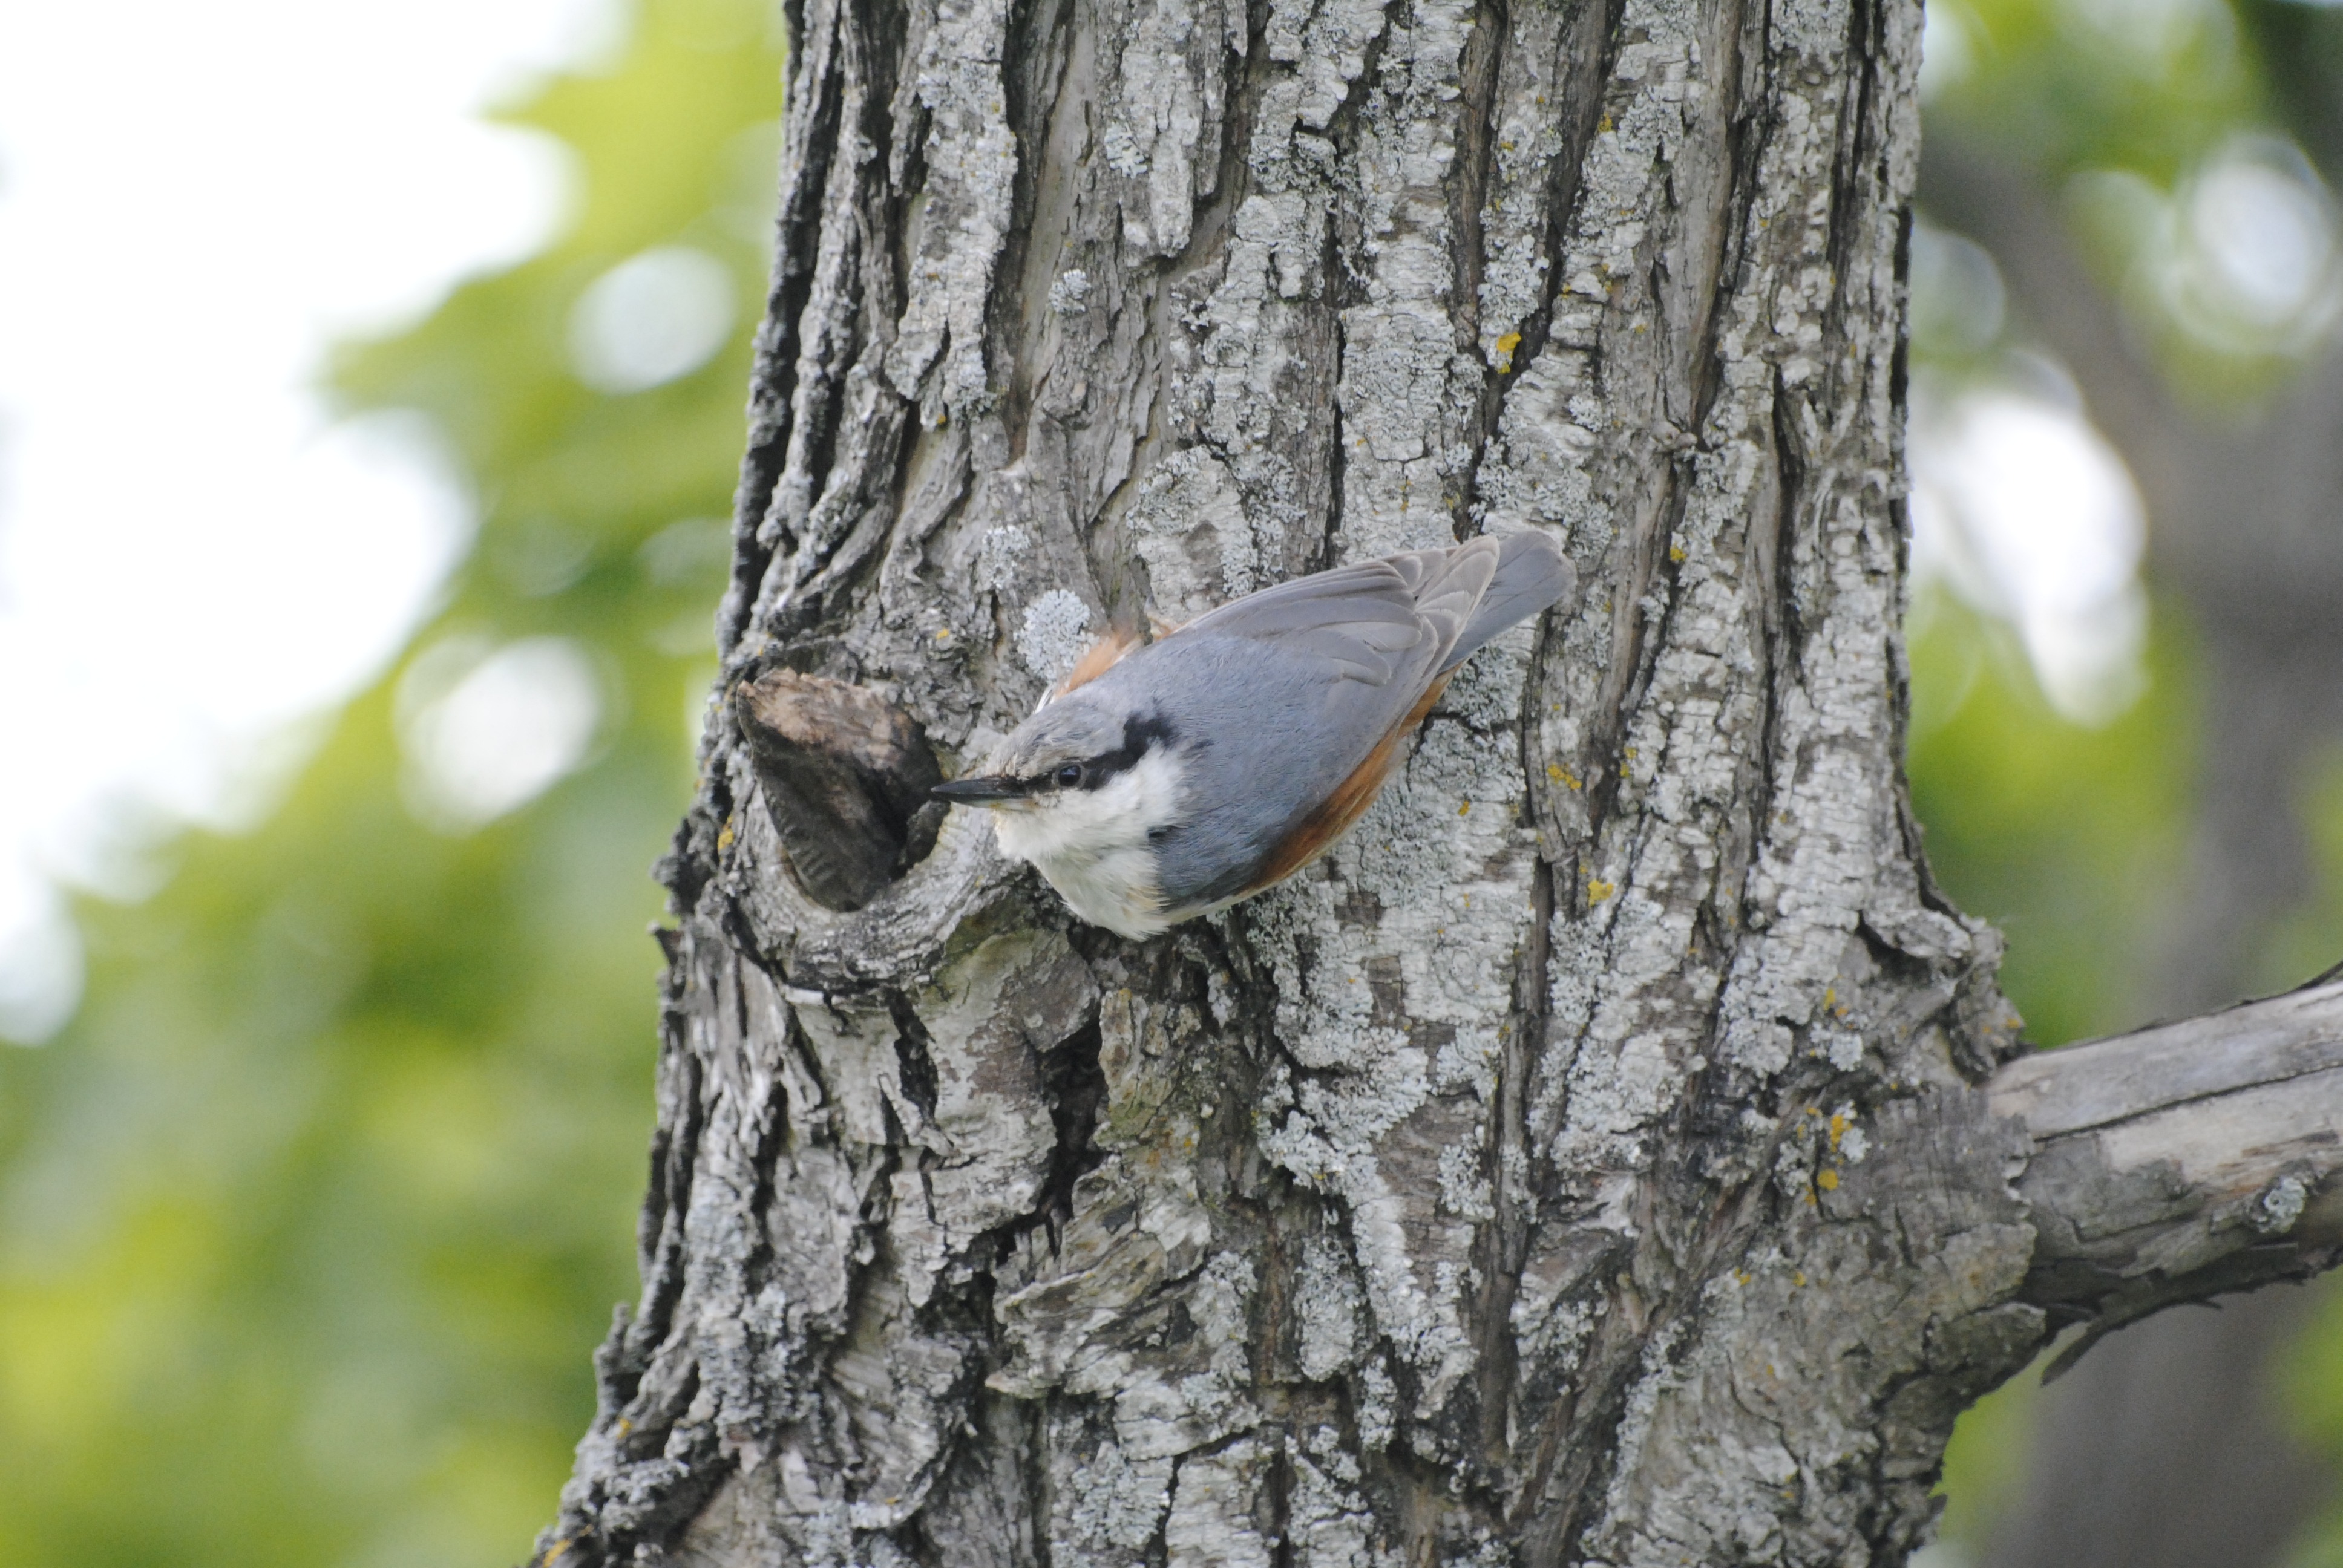
tree, branch, bird, trunk, wildlife, fauna, vertebrate, woodpecker, woody plant, perching bird, piciformes, eurasian treecreeper